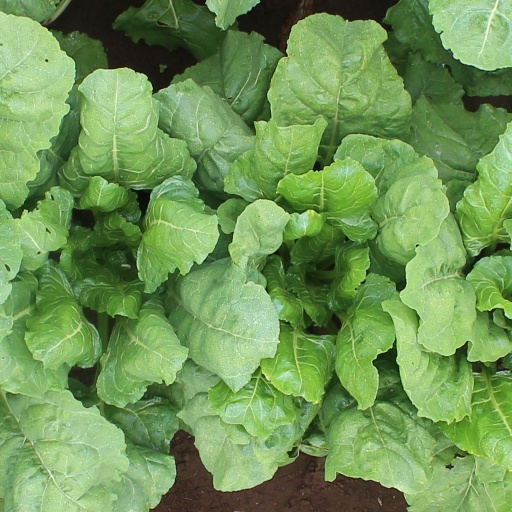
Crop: sugar beet